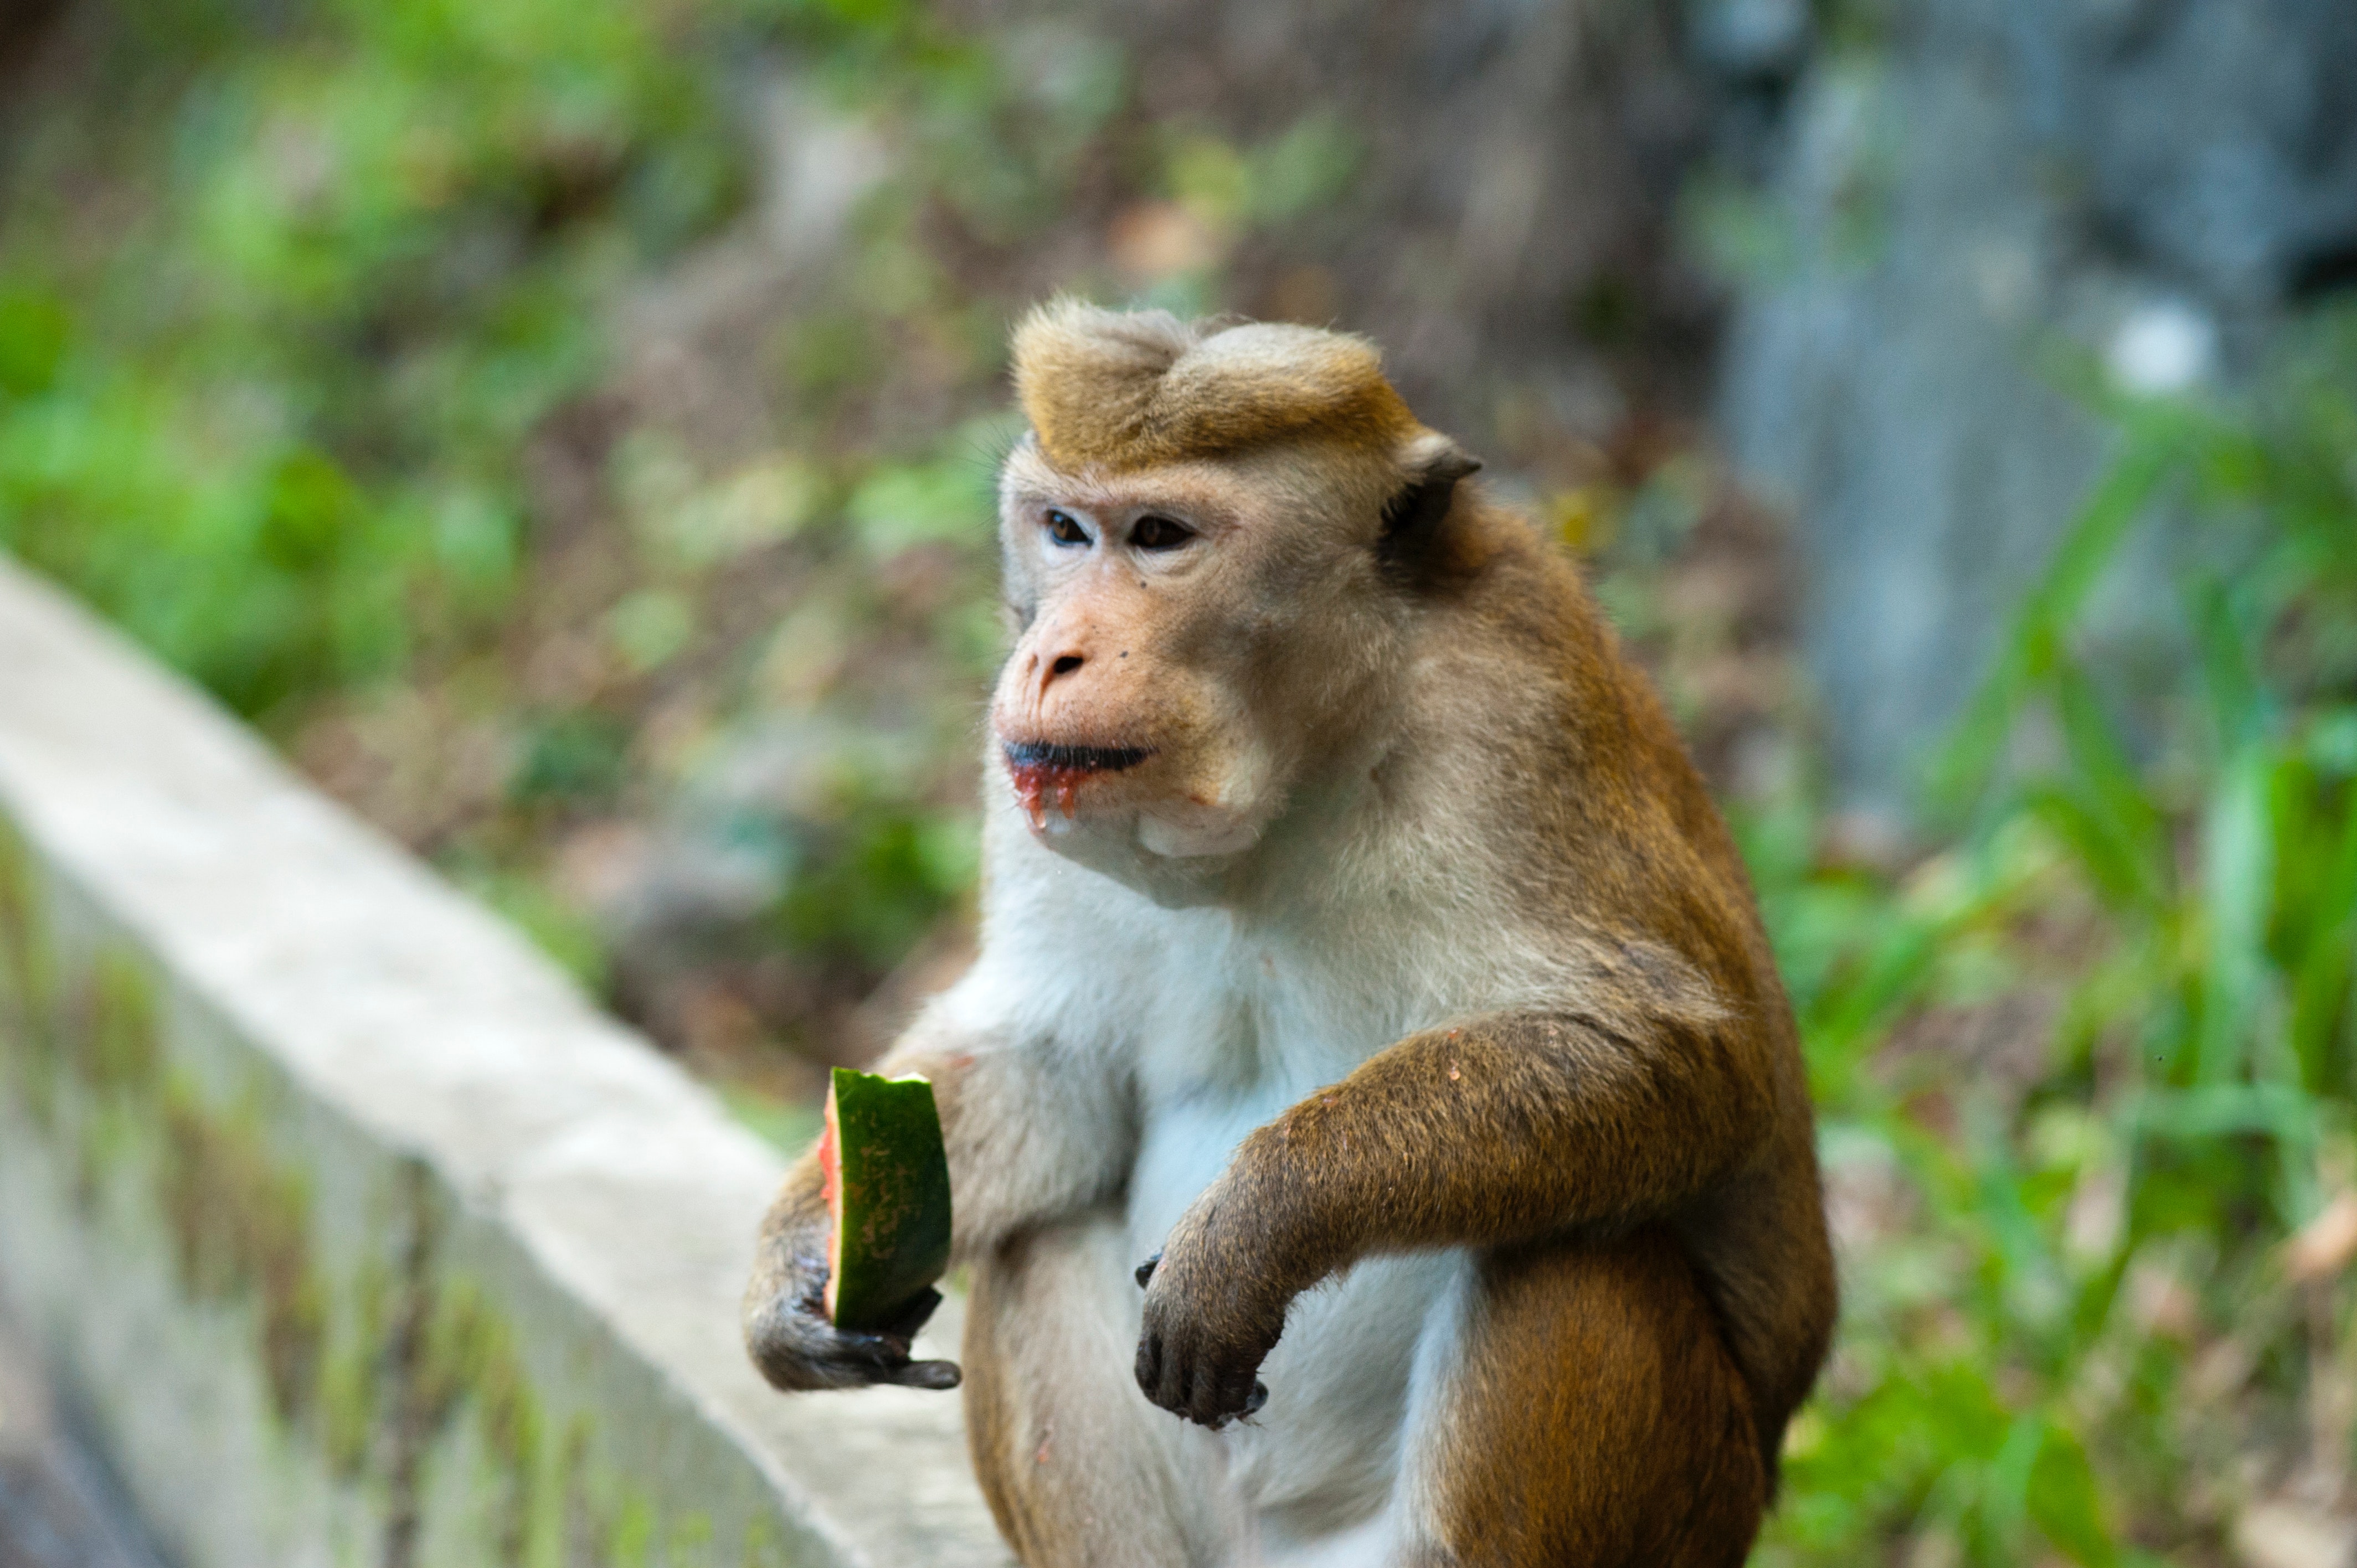
mammal, vertebrate, macaque, rhesus macaque, primate, wildlife, terrestrial animal, organism, plant, fawn